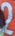
Number: 2